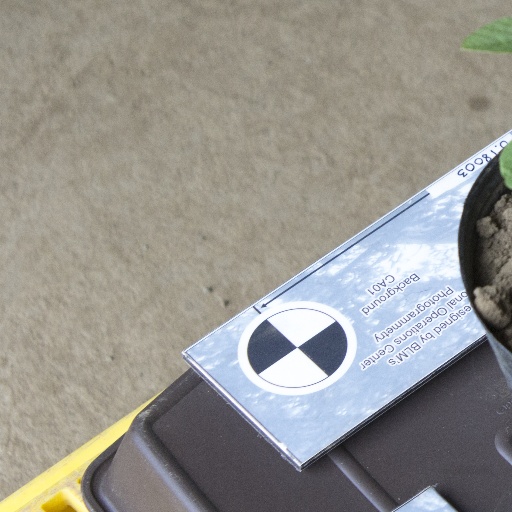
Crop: soybean